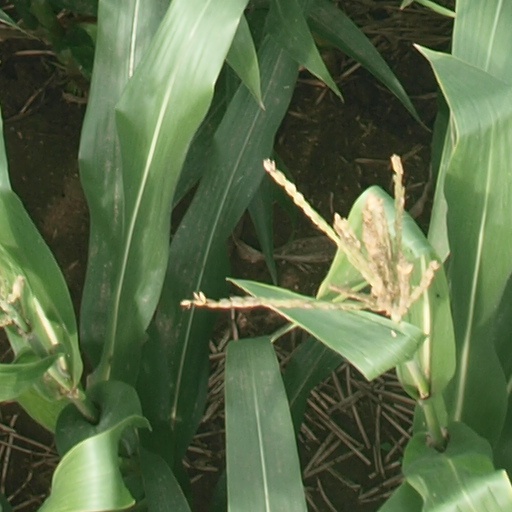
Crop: maize; corn